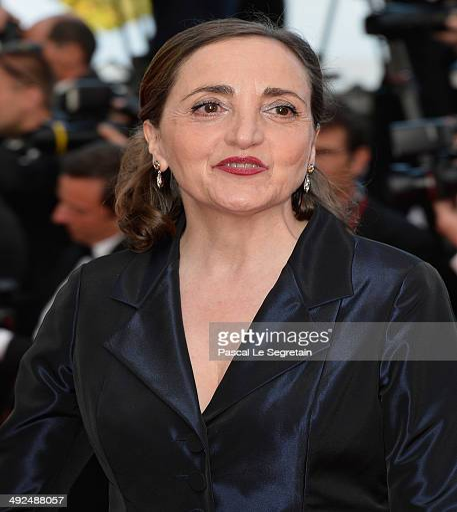
actor attends the premiere during festival